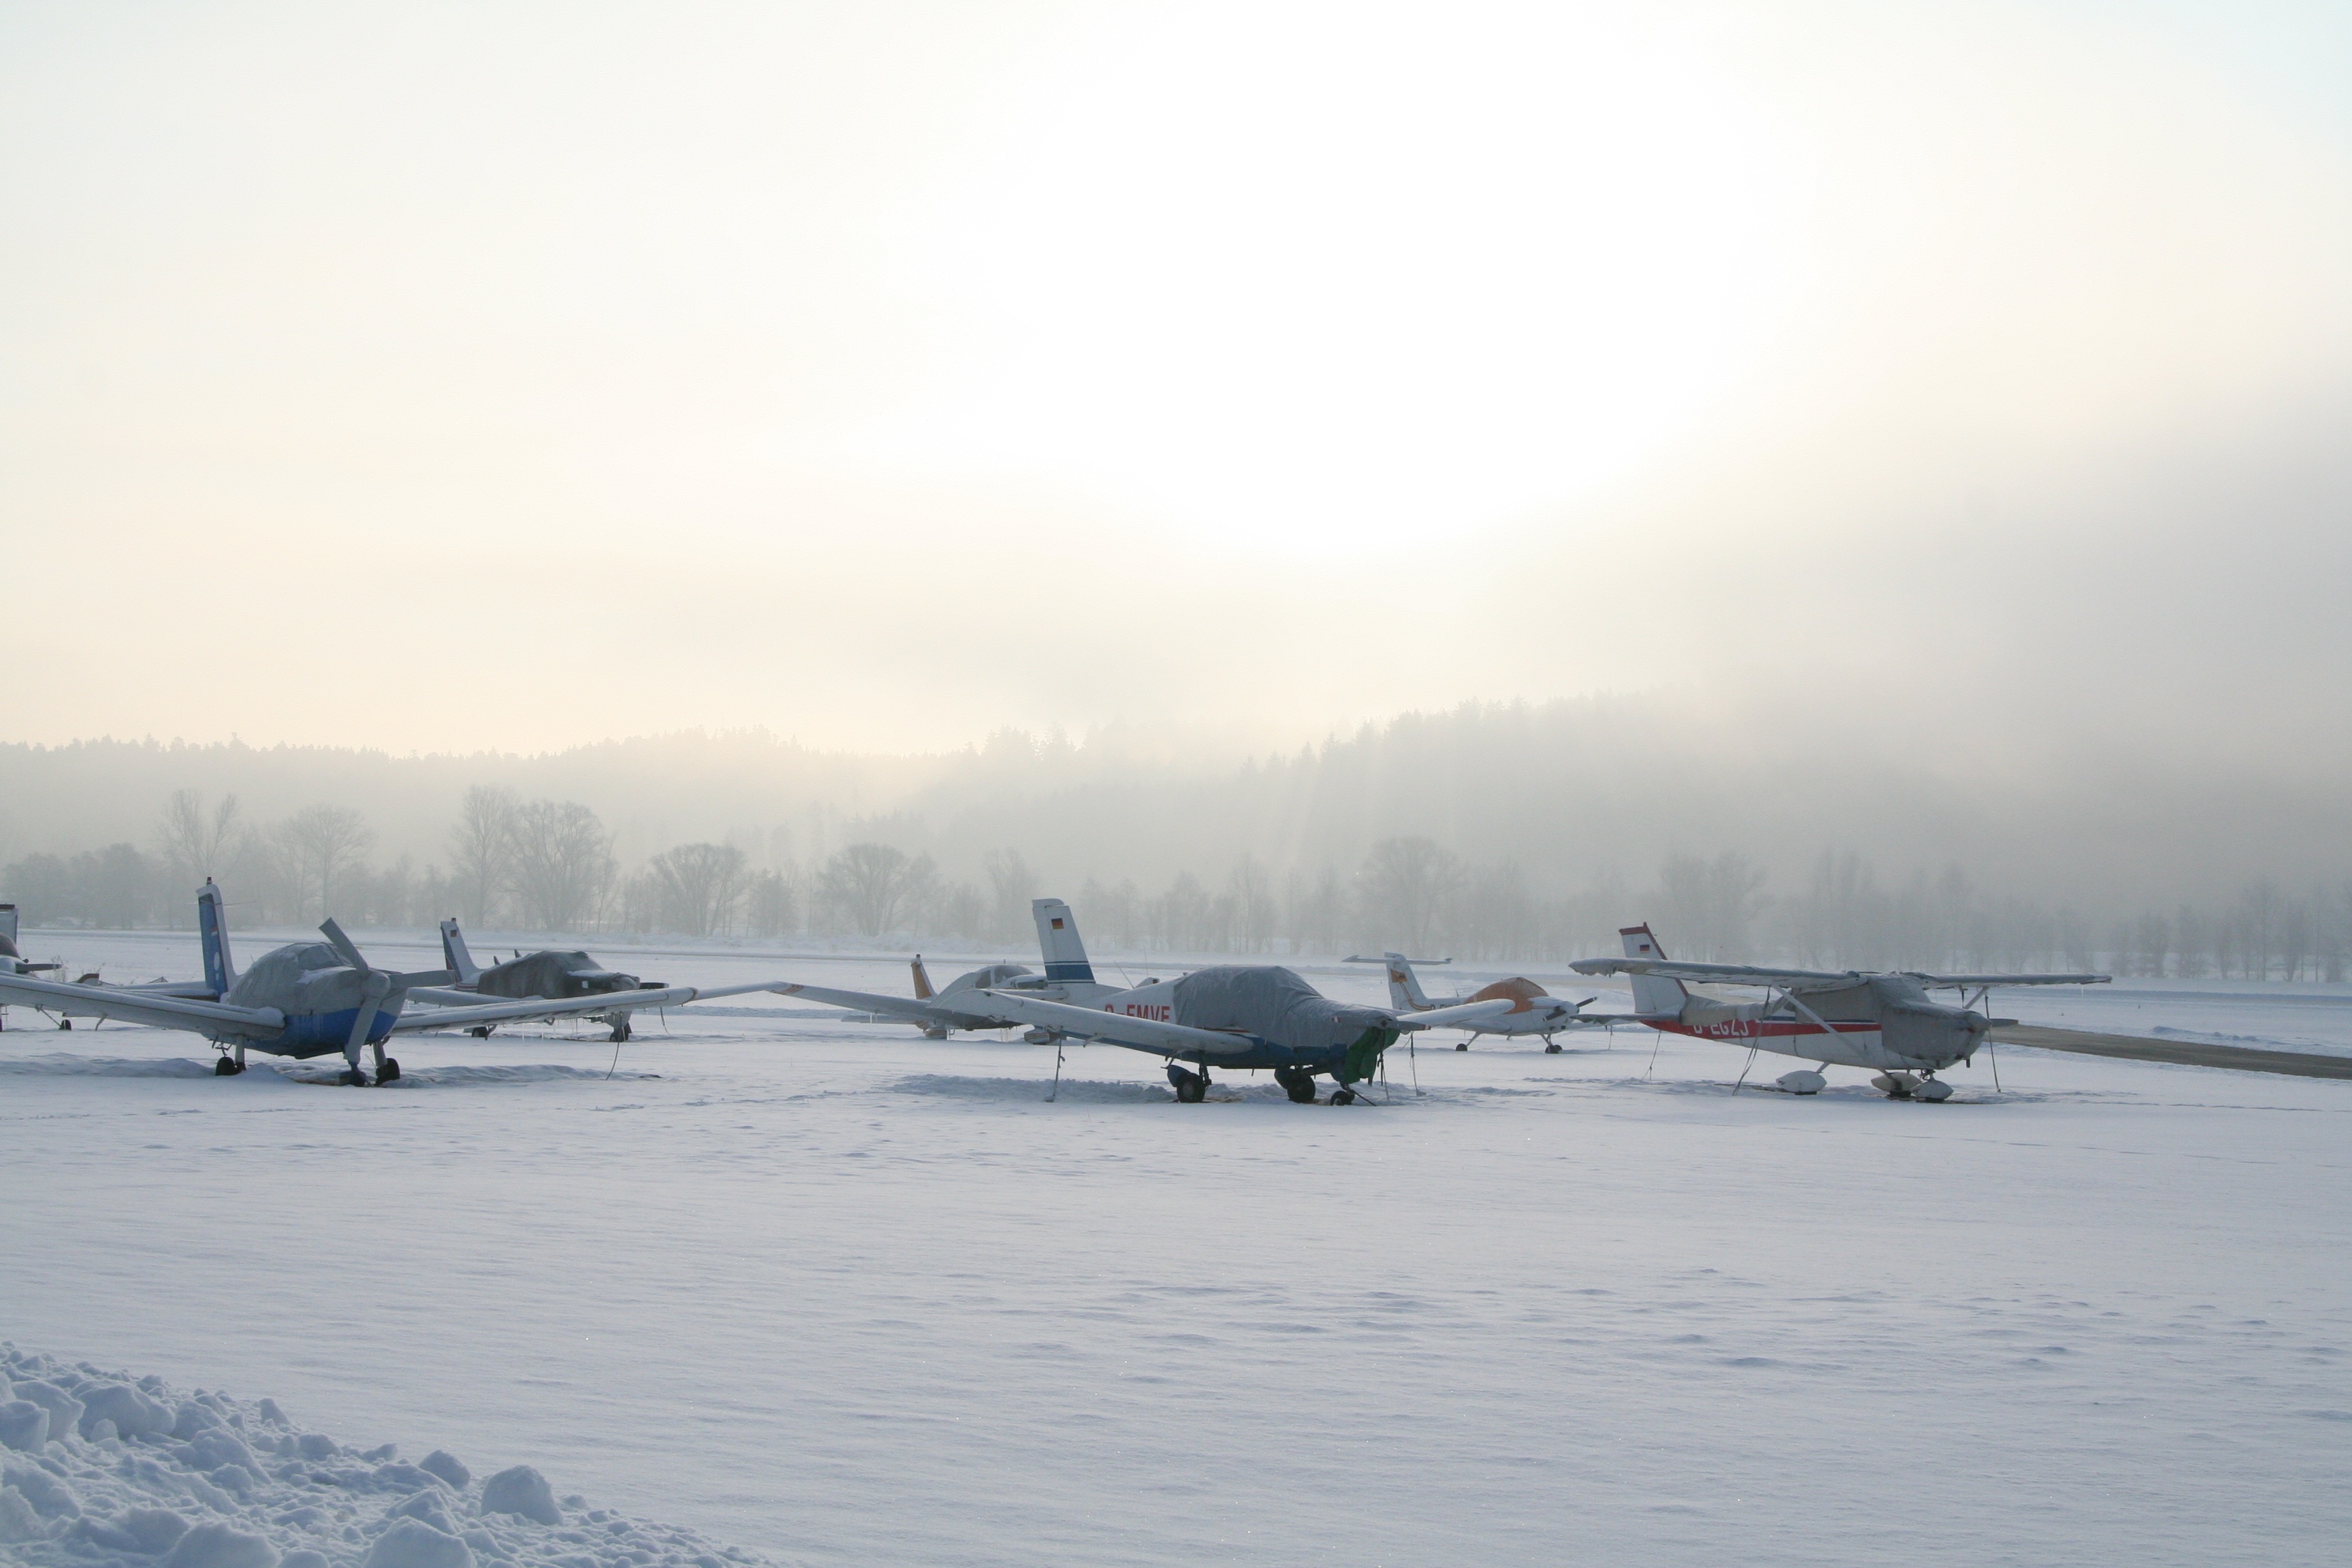
snow, winter, airport, airplane, aircraft, vehicle, aviation, flight, weather, propeller plane, light aircraft, air force, m17, sport aircraft, atmospheric phenomenon, atmosphere of earth